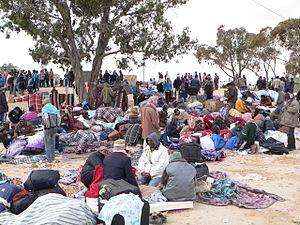
Réfugiés du Bangladesh au Camps de Choucha - Tunisie
Le camp de réfugiés de Choucha est un camp de réfugiés situé en Tunisie, dans le gouvernorat de Médenine à sept kilomètres du poste frontière de Ras Jedir et à 25 kilomètres de la ville de Ben Gardane. Il est créé le 24 février 2011. Plusieurs centaines de milliers de réfugiés y transitent durant la première guerre civile libyenne ainsi que par les camps de Remada, d'El Hayet et de Tataouine. Alors que les réfugiés libyens sont accueillis dans des familles tunisiennes ou s'établissent temporairement dans la capitale du pays, Tunis, les réfugiés subsahariens, notamment de Somalie, d'Érythrée et du Soudan, demeurent dans les camps de réfugiés. En mars 2012, le camp de Choucha accueille entre 3 000 et 4 000 réfugiés de différentes nationalités, principalement subsahariennes mais aussi asiatiques, ainsi que des Palestiniens.
La frontière entre la Libye et la Tunisie est la frontière séparant la Libye et la Tunisie selon un tracé long de 459 kilomètres et finalisé le 19 mai 1910.